Bridport Railway

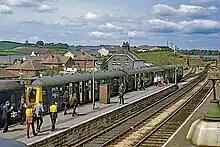
Last train at Maiden Newton

The line was marked for closure in the Beeching Report but the narrow roads of the area and a subsidy from Dorset County Council kept it running. In 1971 the British Railways Board applied to close the line (under the provisions of Section 56 of the Transport Act 1962). Annual losses were stated to be £54,000. Following a public enquiry, the Secretary of State for the Environment gave permission to withdraw the service and the line was duly closed on 5 May 1975. This was one of the last closures directly linked to the Beeching report. With a surge in demand by local people and rail enthusiasts seeking a final trip, a three carriage Class 117 diesel multiple unit train was used instead of the usual single carriage Class 121 during the final days of operation. The Class 117 and Class 121 were used together to make a four carriage train on the final day of operation.